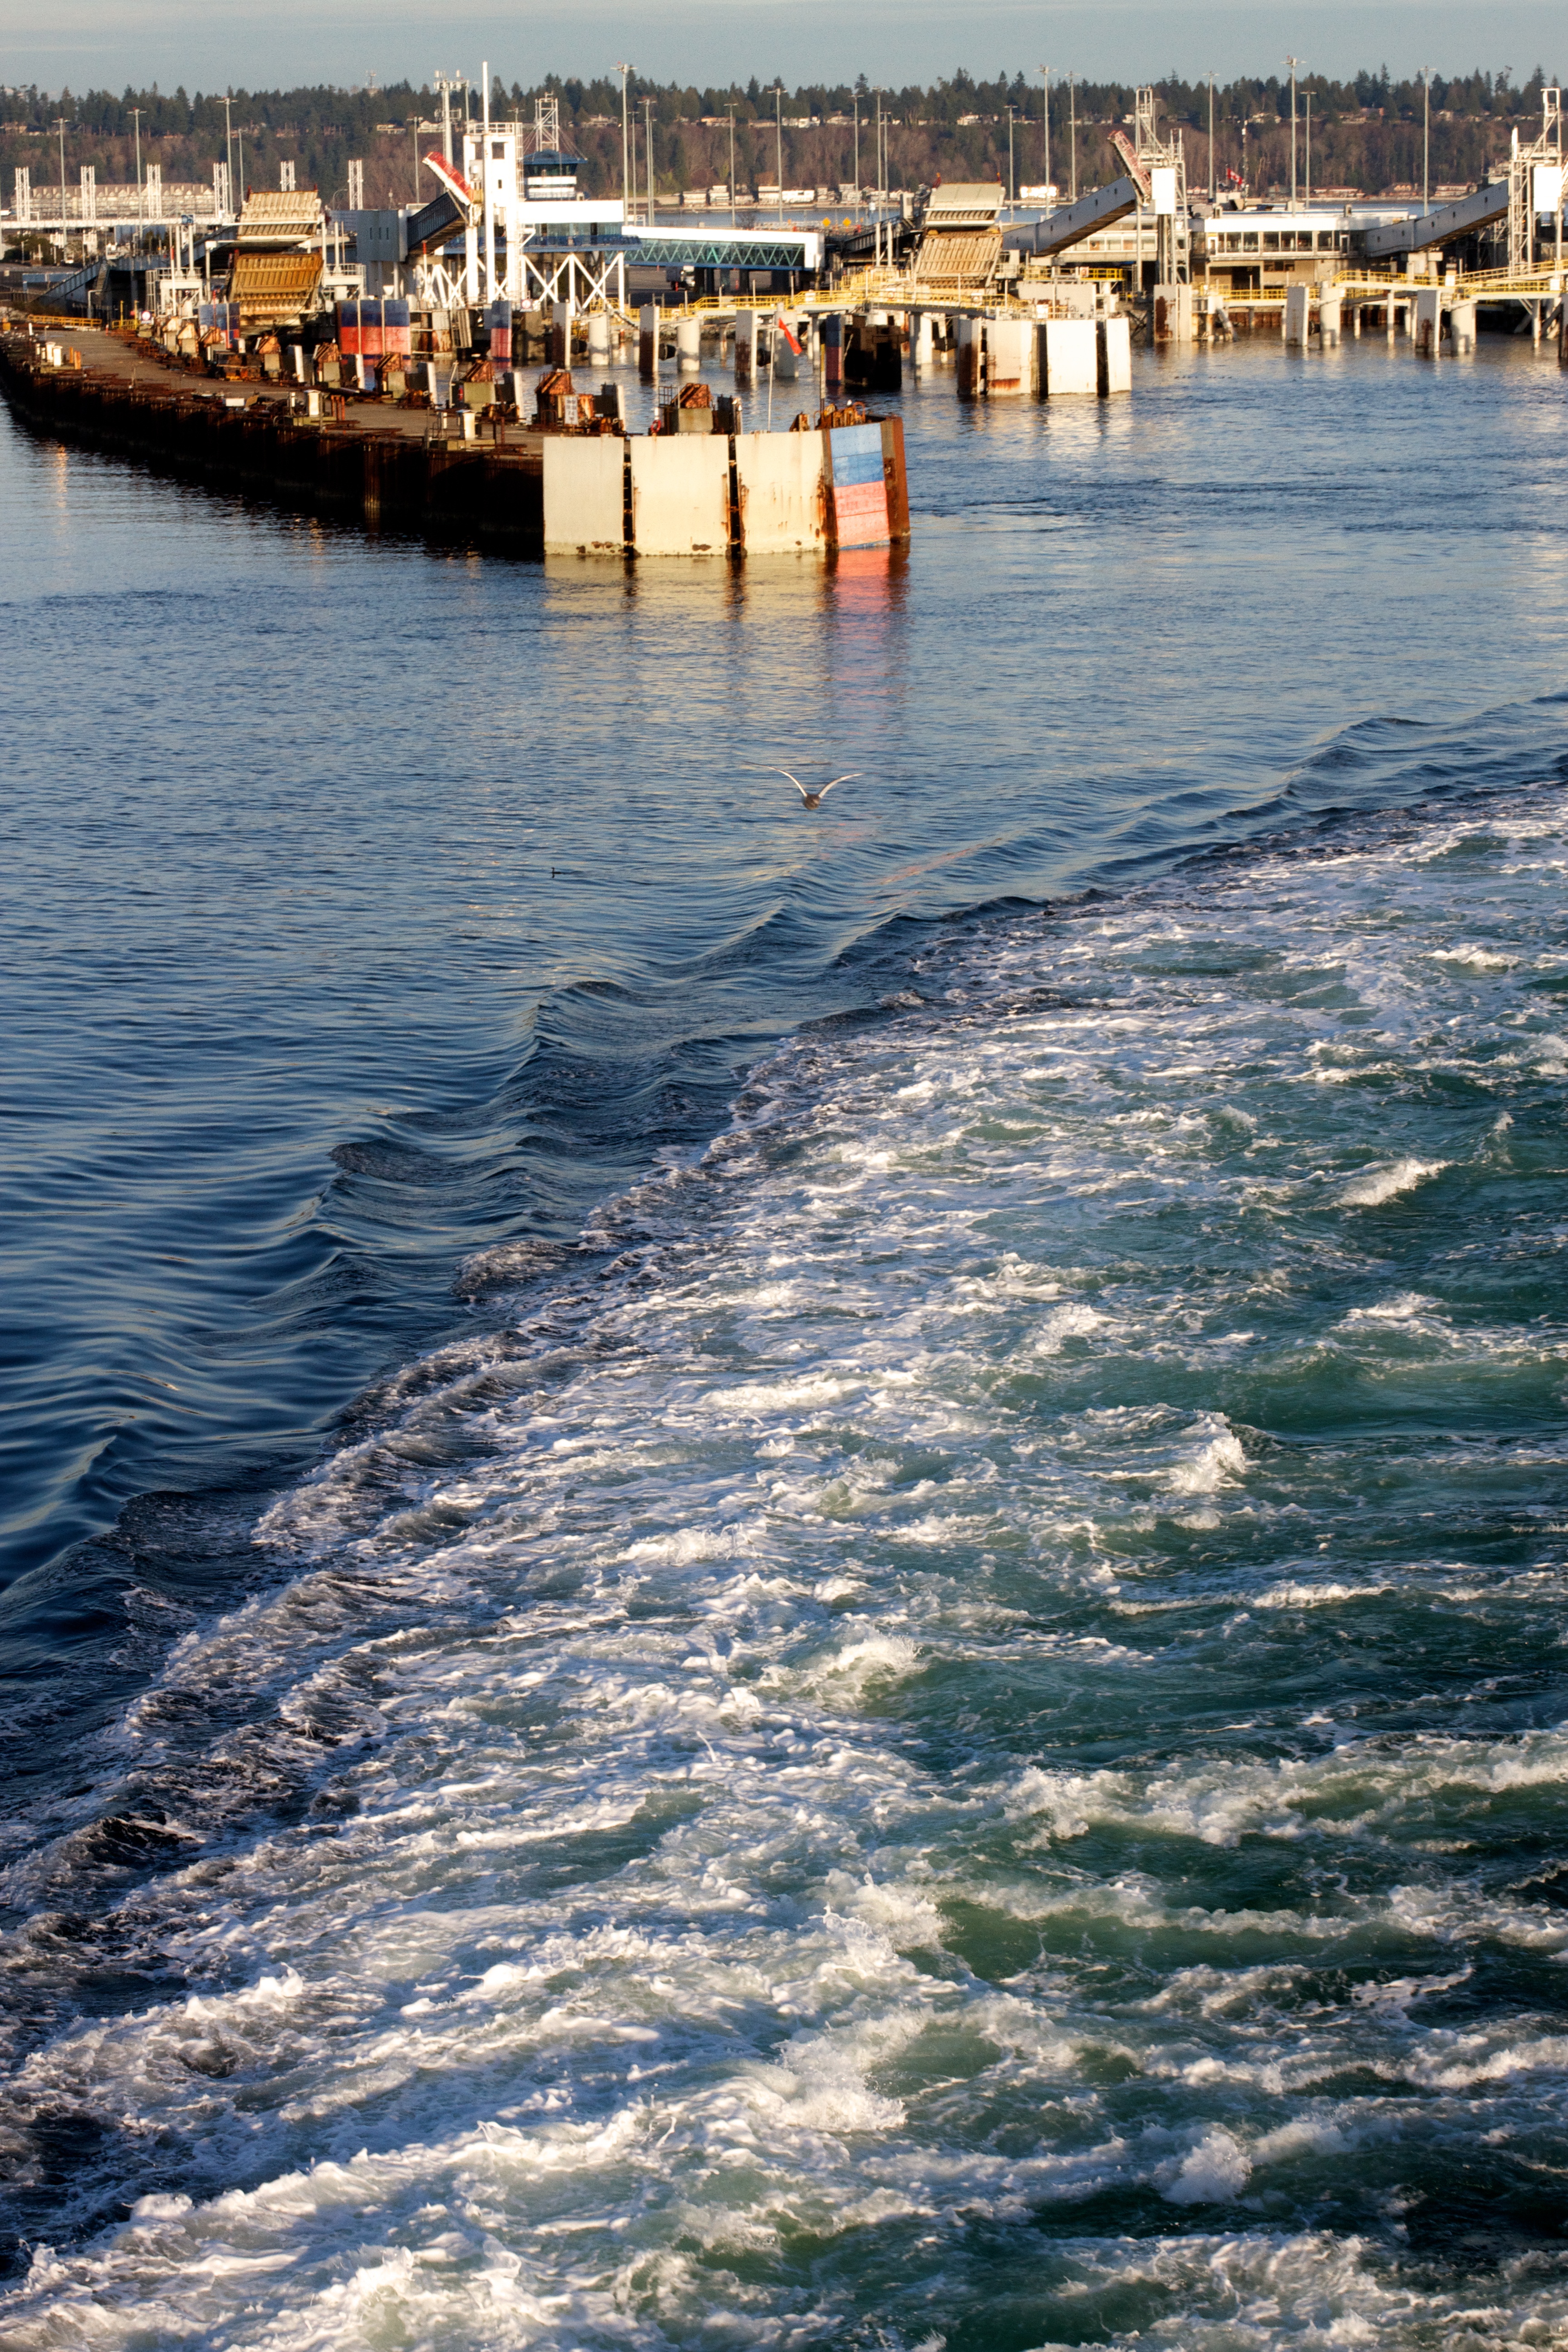
sea, coast, water, ocean, trail, boat, shore, wave, river, reflection, vehicle, bay, harbor, ferry, boating, channel, watercraft, passenger ship, wind wave